Motown

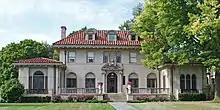
Berry Gordy's House, known as "Motown Mansion" in Detroit's Boston-Edison Historic District

In 1967, Berry Gordy purchased what is now known as "Motown Mansion" in Detroit's Boston-Edison Historic District as his home, leaving his previous home to his sister Anna and her then-husband Marvin Gaye (where photos for the cover of his album "What's Going On" were taken). In 1968, Gordy purchased the Donovan building on the corner of Woodward Avenue and Interstate 75, and moved Motown's Detroit offices there (the Donovan building was demolished in January 2006 to provide parking spaces for Super Bowl XL). In the same year, Gordy purchased Golden World Records, and its recording studio became "Studio B" to Hitsville's "Studio A".